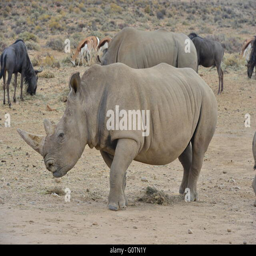
biological species on the plain 's